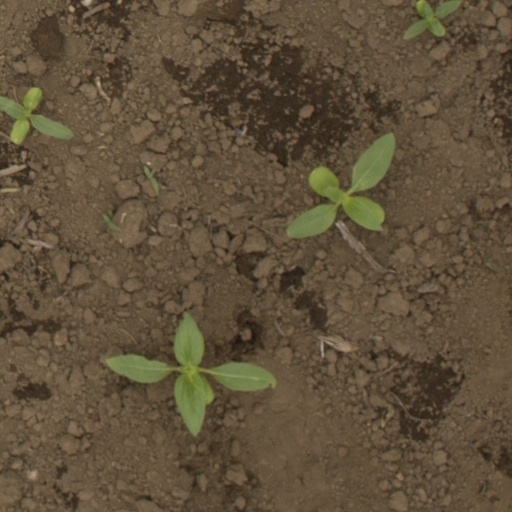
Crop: Jerusalem artichoke